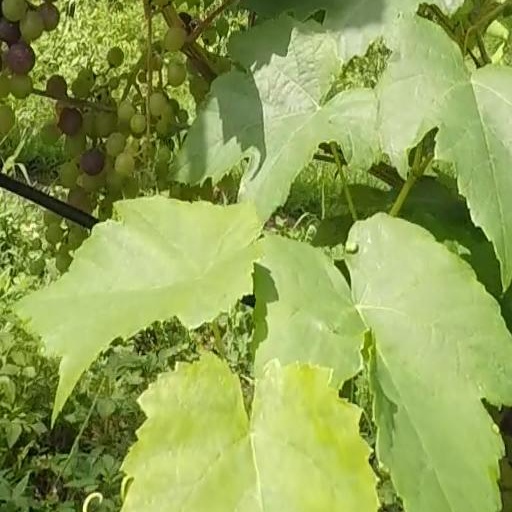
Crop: grape